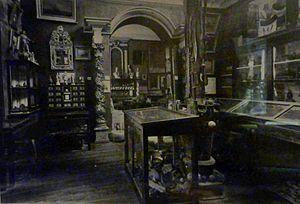
Le musée de Kernuz vers 1900 (photographie de Paul du Chatellier)
L'oppidum de Tronoën est un complexe urbain protohistorique armoricain. Ses vestiges ont été dégagés à la fin du XIXᵉ siècle par l'archéologue Paul du Chatellier. Le site est localisé dans la commune de Saint-Jean-Trolimon, dans le département du Finistère, en Bretagne. Il connaît une occupation celtique dès le 1ᵉʳ Âge du fer, au VIIᵉ siècle av. J.-C. et observe une continuité d'utilisation tout au long du 2ᵉ Âge du fer. L'installation d'un nouveau site, en lieu et place de ces premières structures urbaines, voit le jour à l'époque gallo-romaine. Cependant, la seconde fondation ne se pérennise pas et subit finalement un abandon à partir du IVᵉ siècle.
Paul Maufras du Châtellier, né le 13 novembre 1833 à Quimper et mort en mars 1911, est un préhistorien du Finistère.
Pont-l'Abbé [pɔ̃labe], Pont-'n-Abad en breton, est une commune du département du Finistère, dans la région Bretagne, en France. C'est la capitale du pays Bigouden.